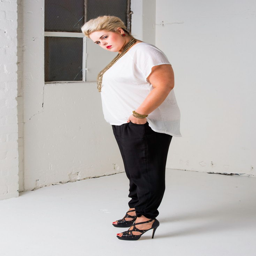
finding the right plus size clothing has never been this easy .